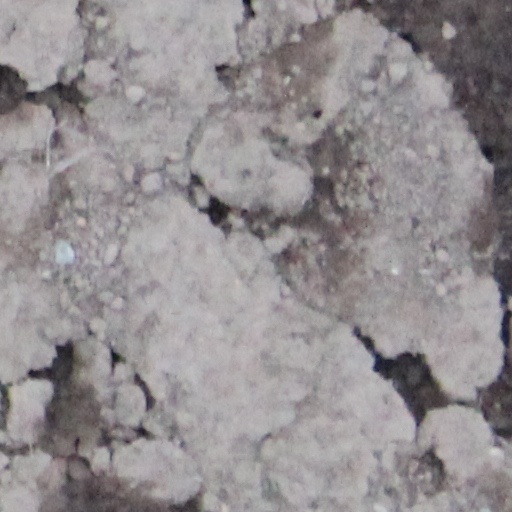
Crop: wheat